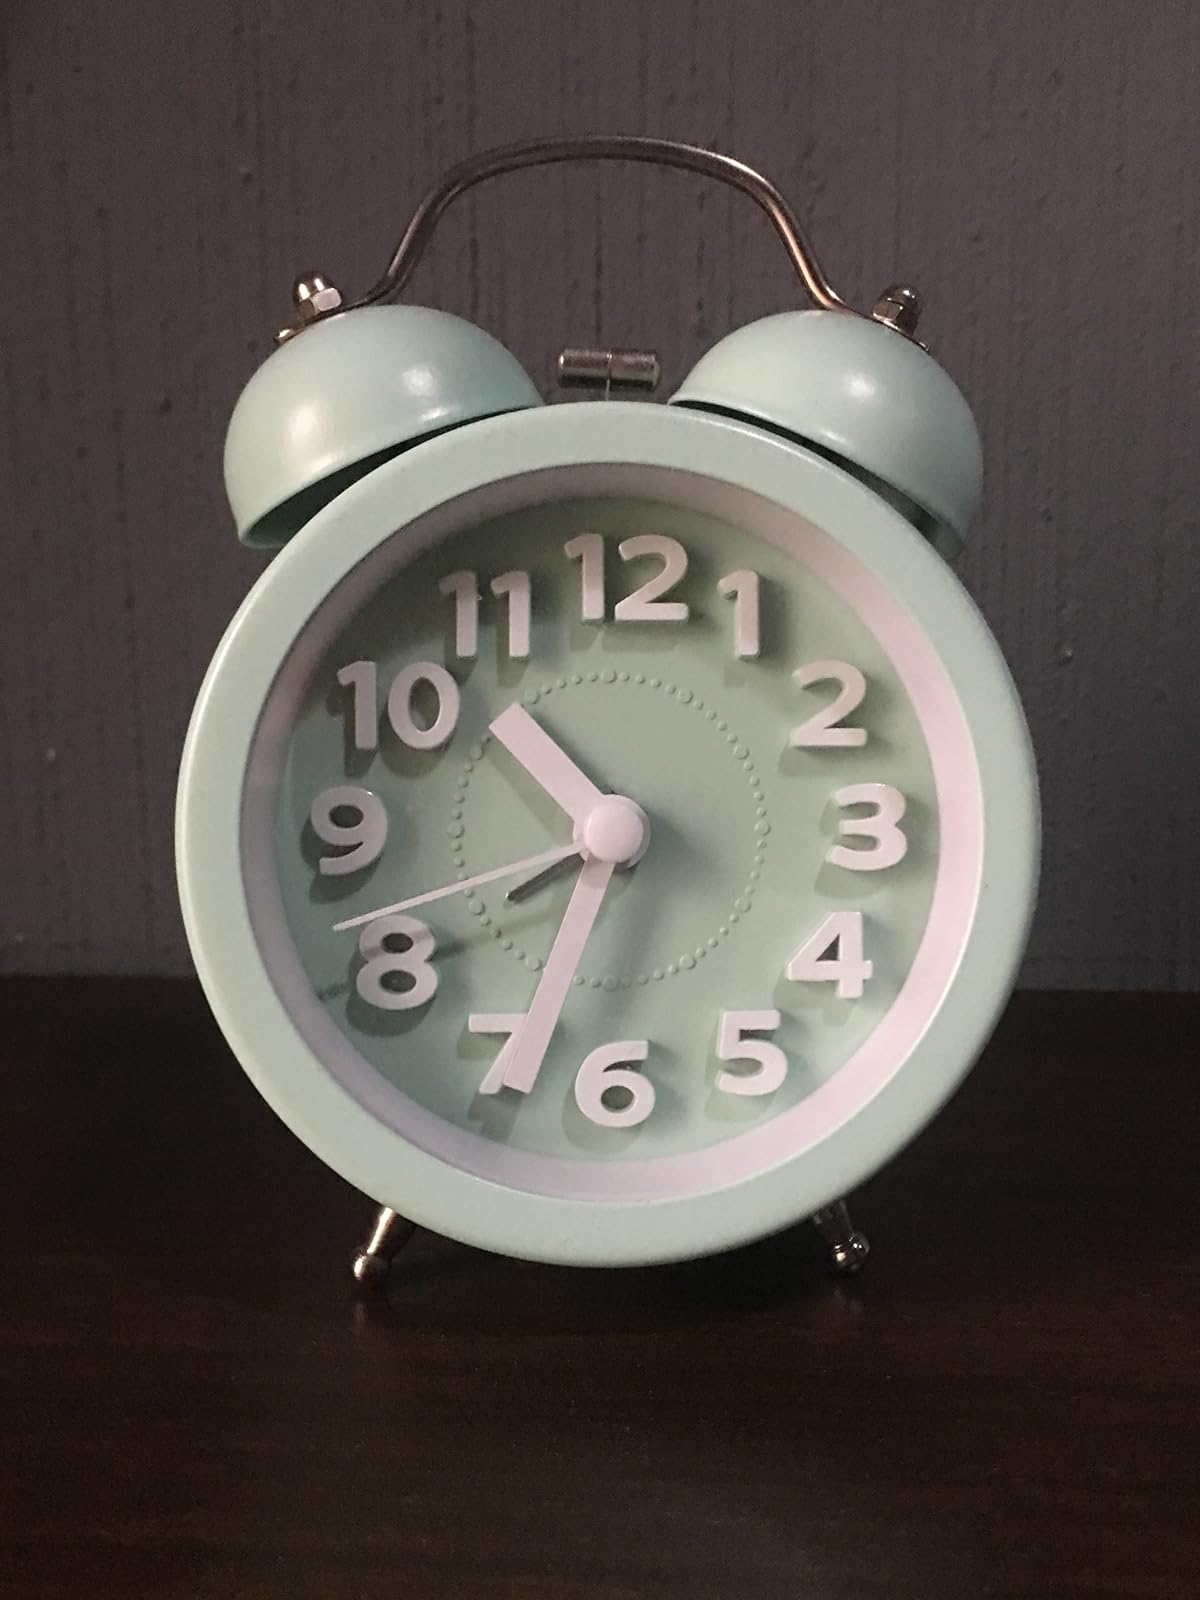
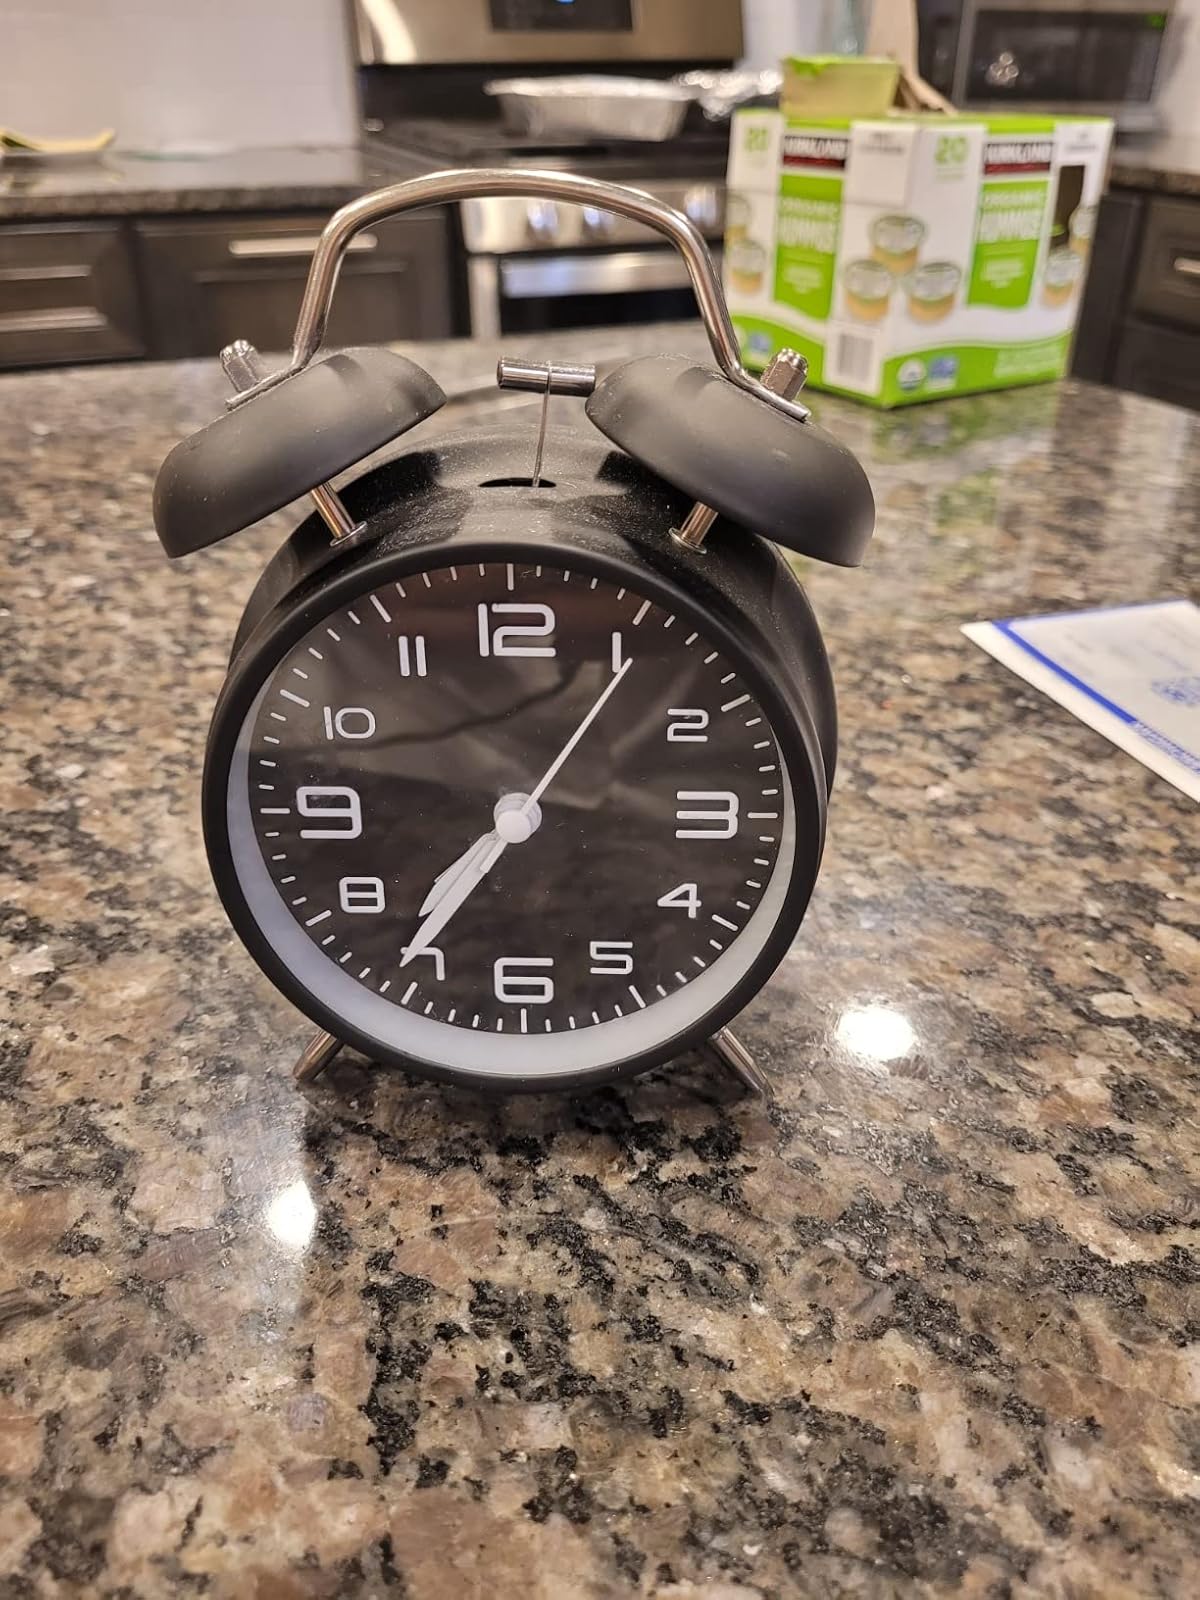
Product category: clock
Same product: no